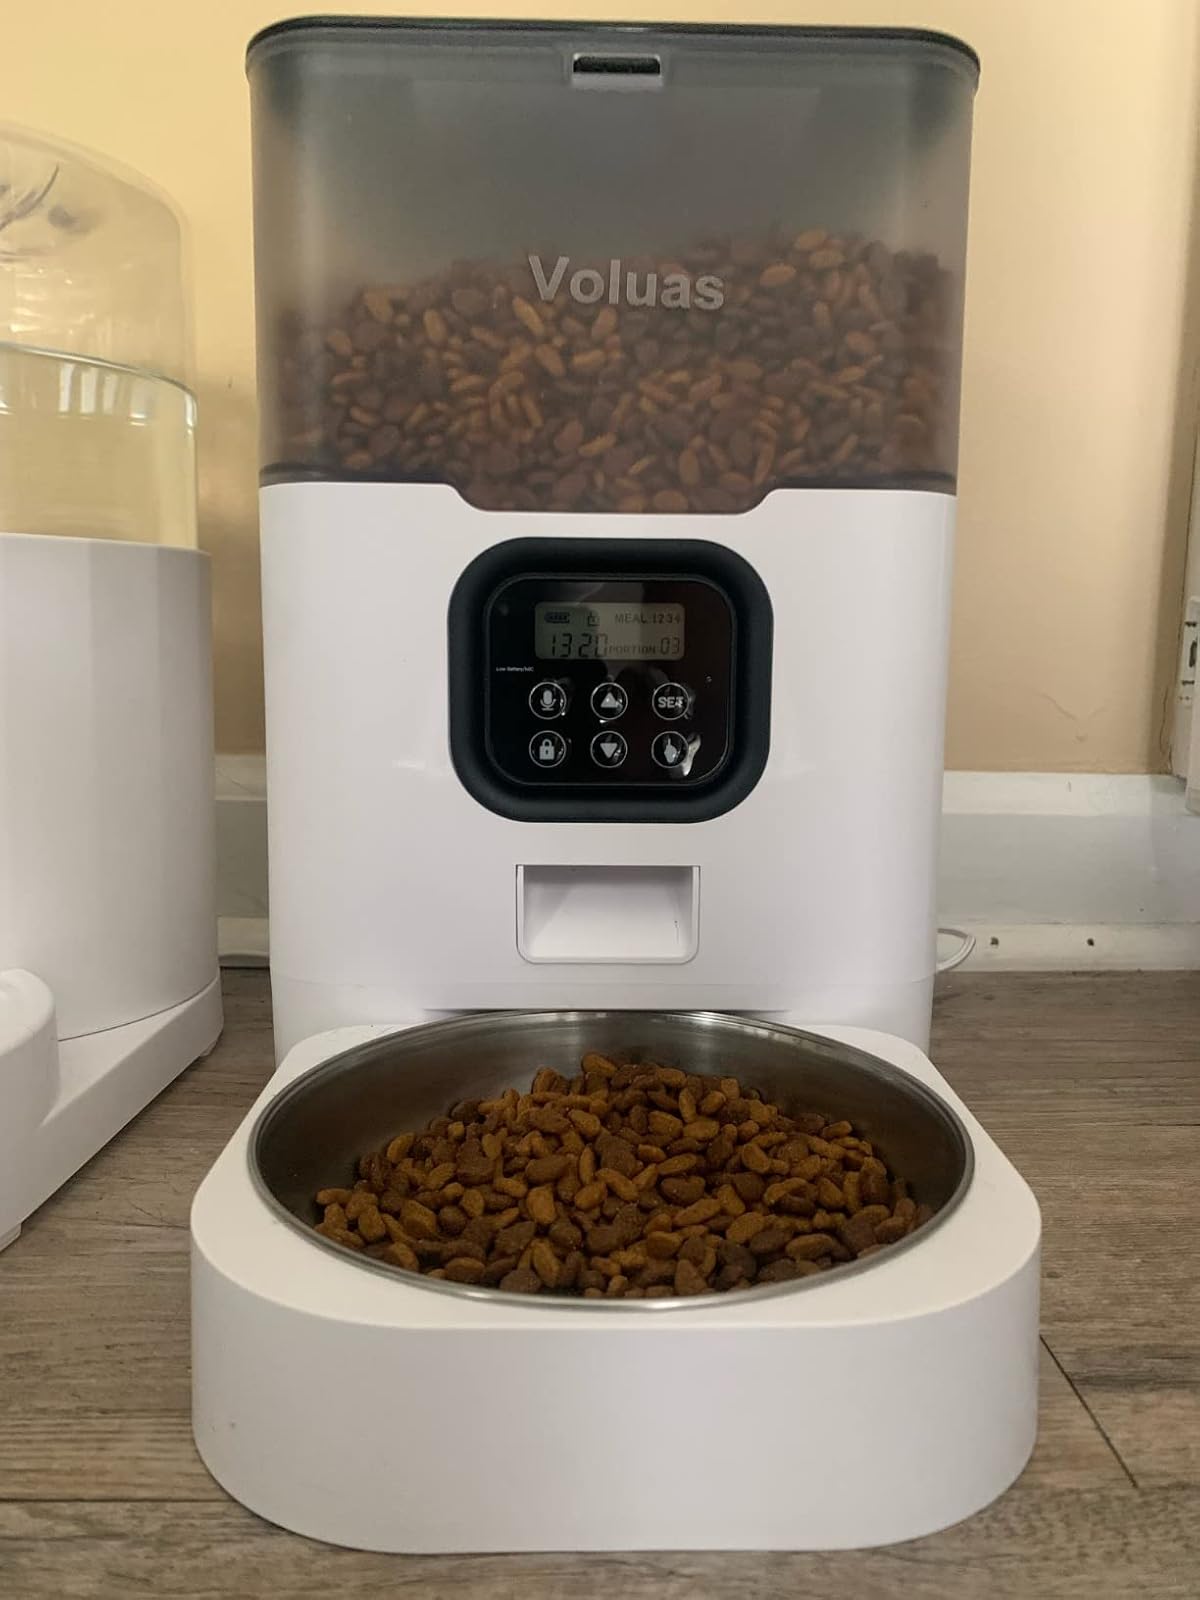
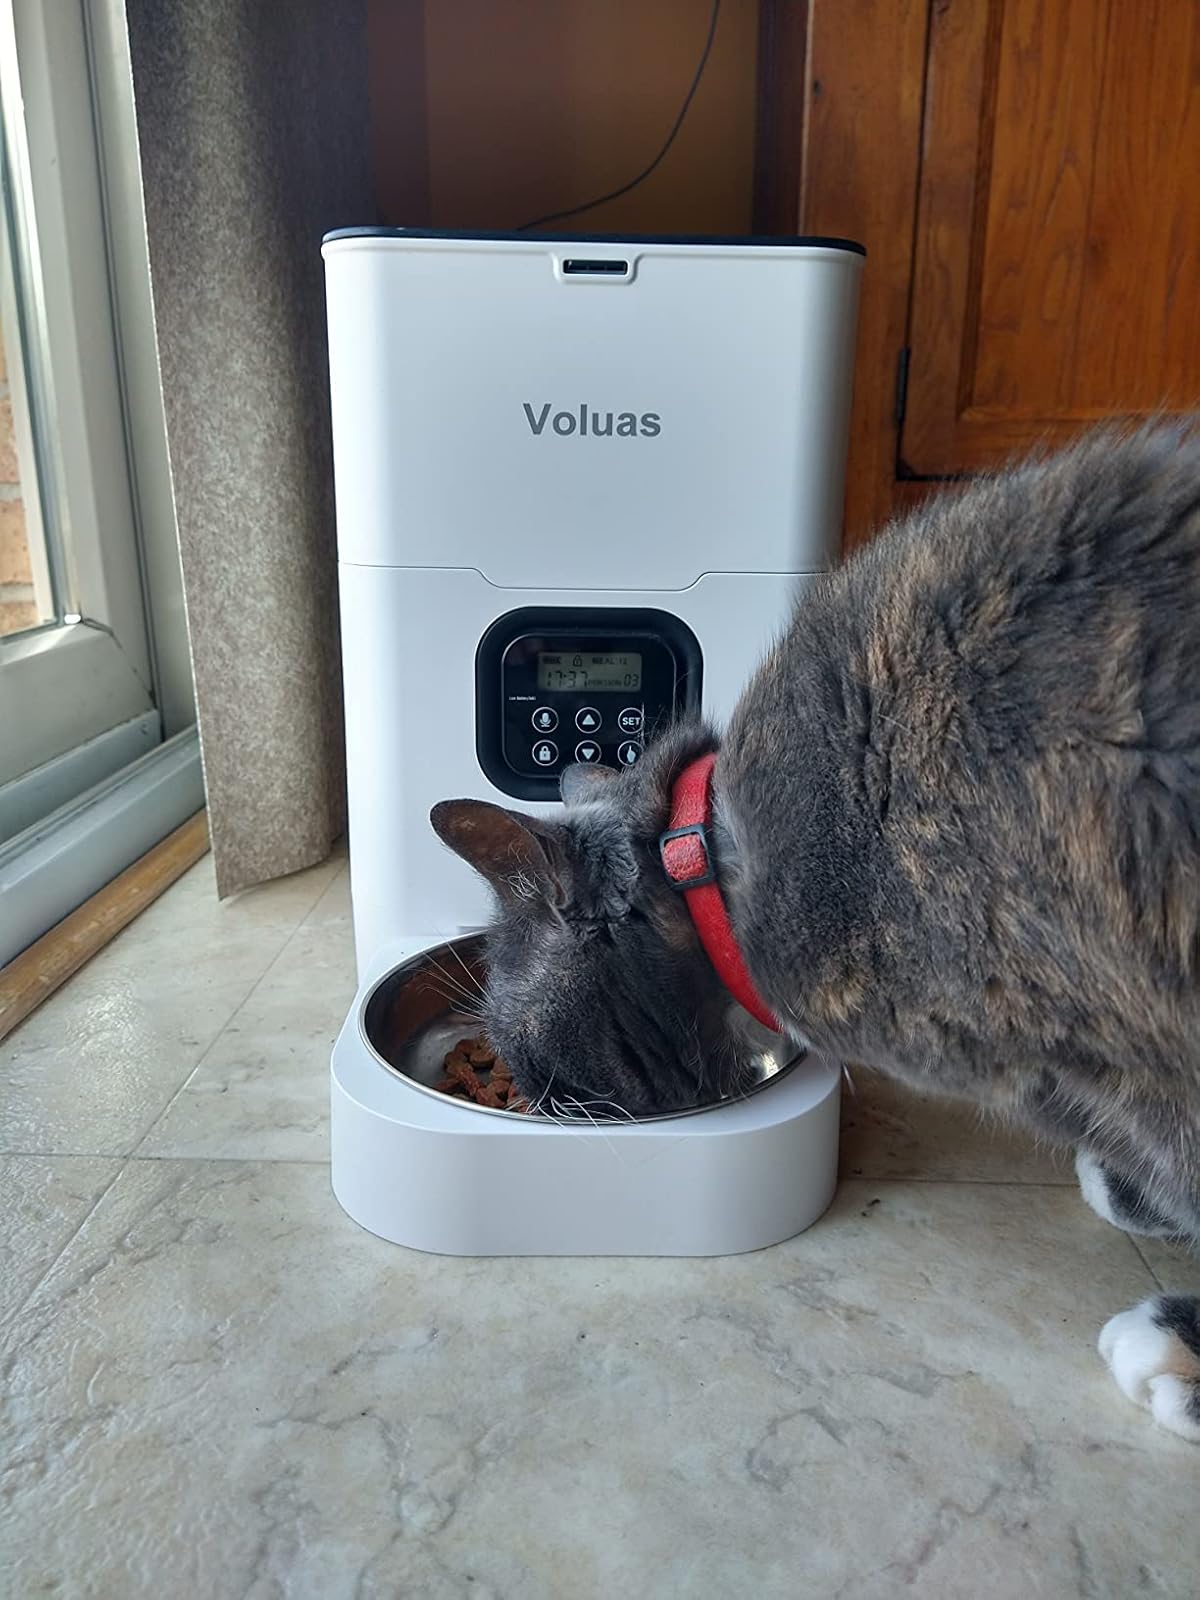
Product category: items_feeder
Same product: no